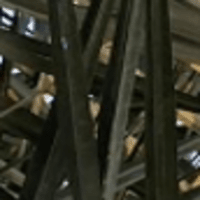
Label: Healthy sample